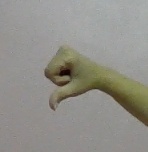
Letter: waw